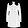
Label: Coat